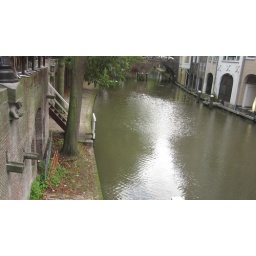
The canals in Utrecht are below the street surface. Those canal-side spaces all connect to the houses up on the street